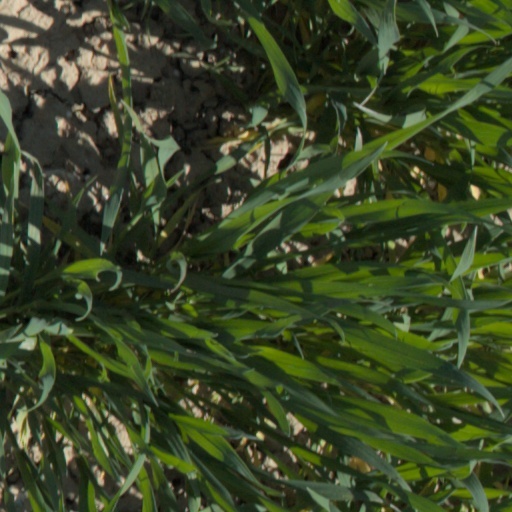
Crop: wheat